Grand Duke Alexei Alexandrovich of Russia

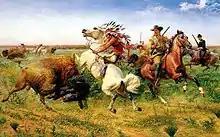
The Great Royal Buffalo Hunt Color print by Louis Maurer (1895)

Preparations for the hunt were extensive and had been carried out under the command of General Joel Palmer. Two companies of infantry in wagons, two companies of cavalry, the cavalry's regimental band, outriders, night herders, couriers, cooks had been mobilized for the event.